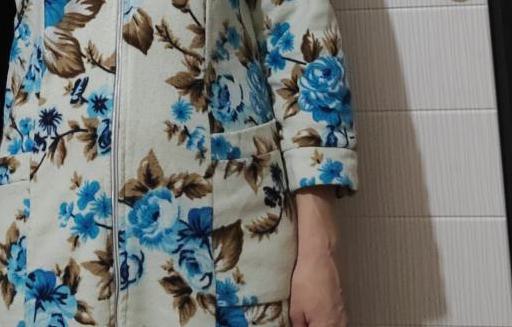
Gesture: no_gesture